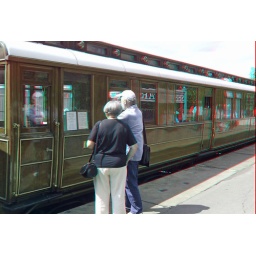
The Bluebell Railway Directors car in anaglyph 3D stereo red cyan glasses to view